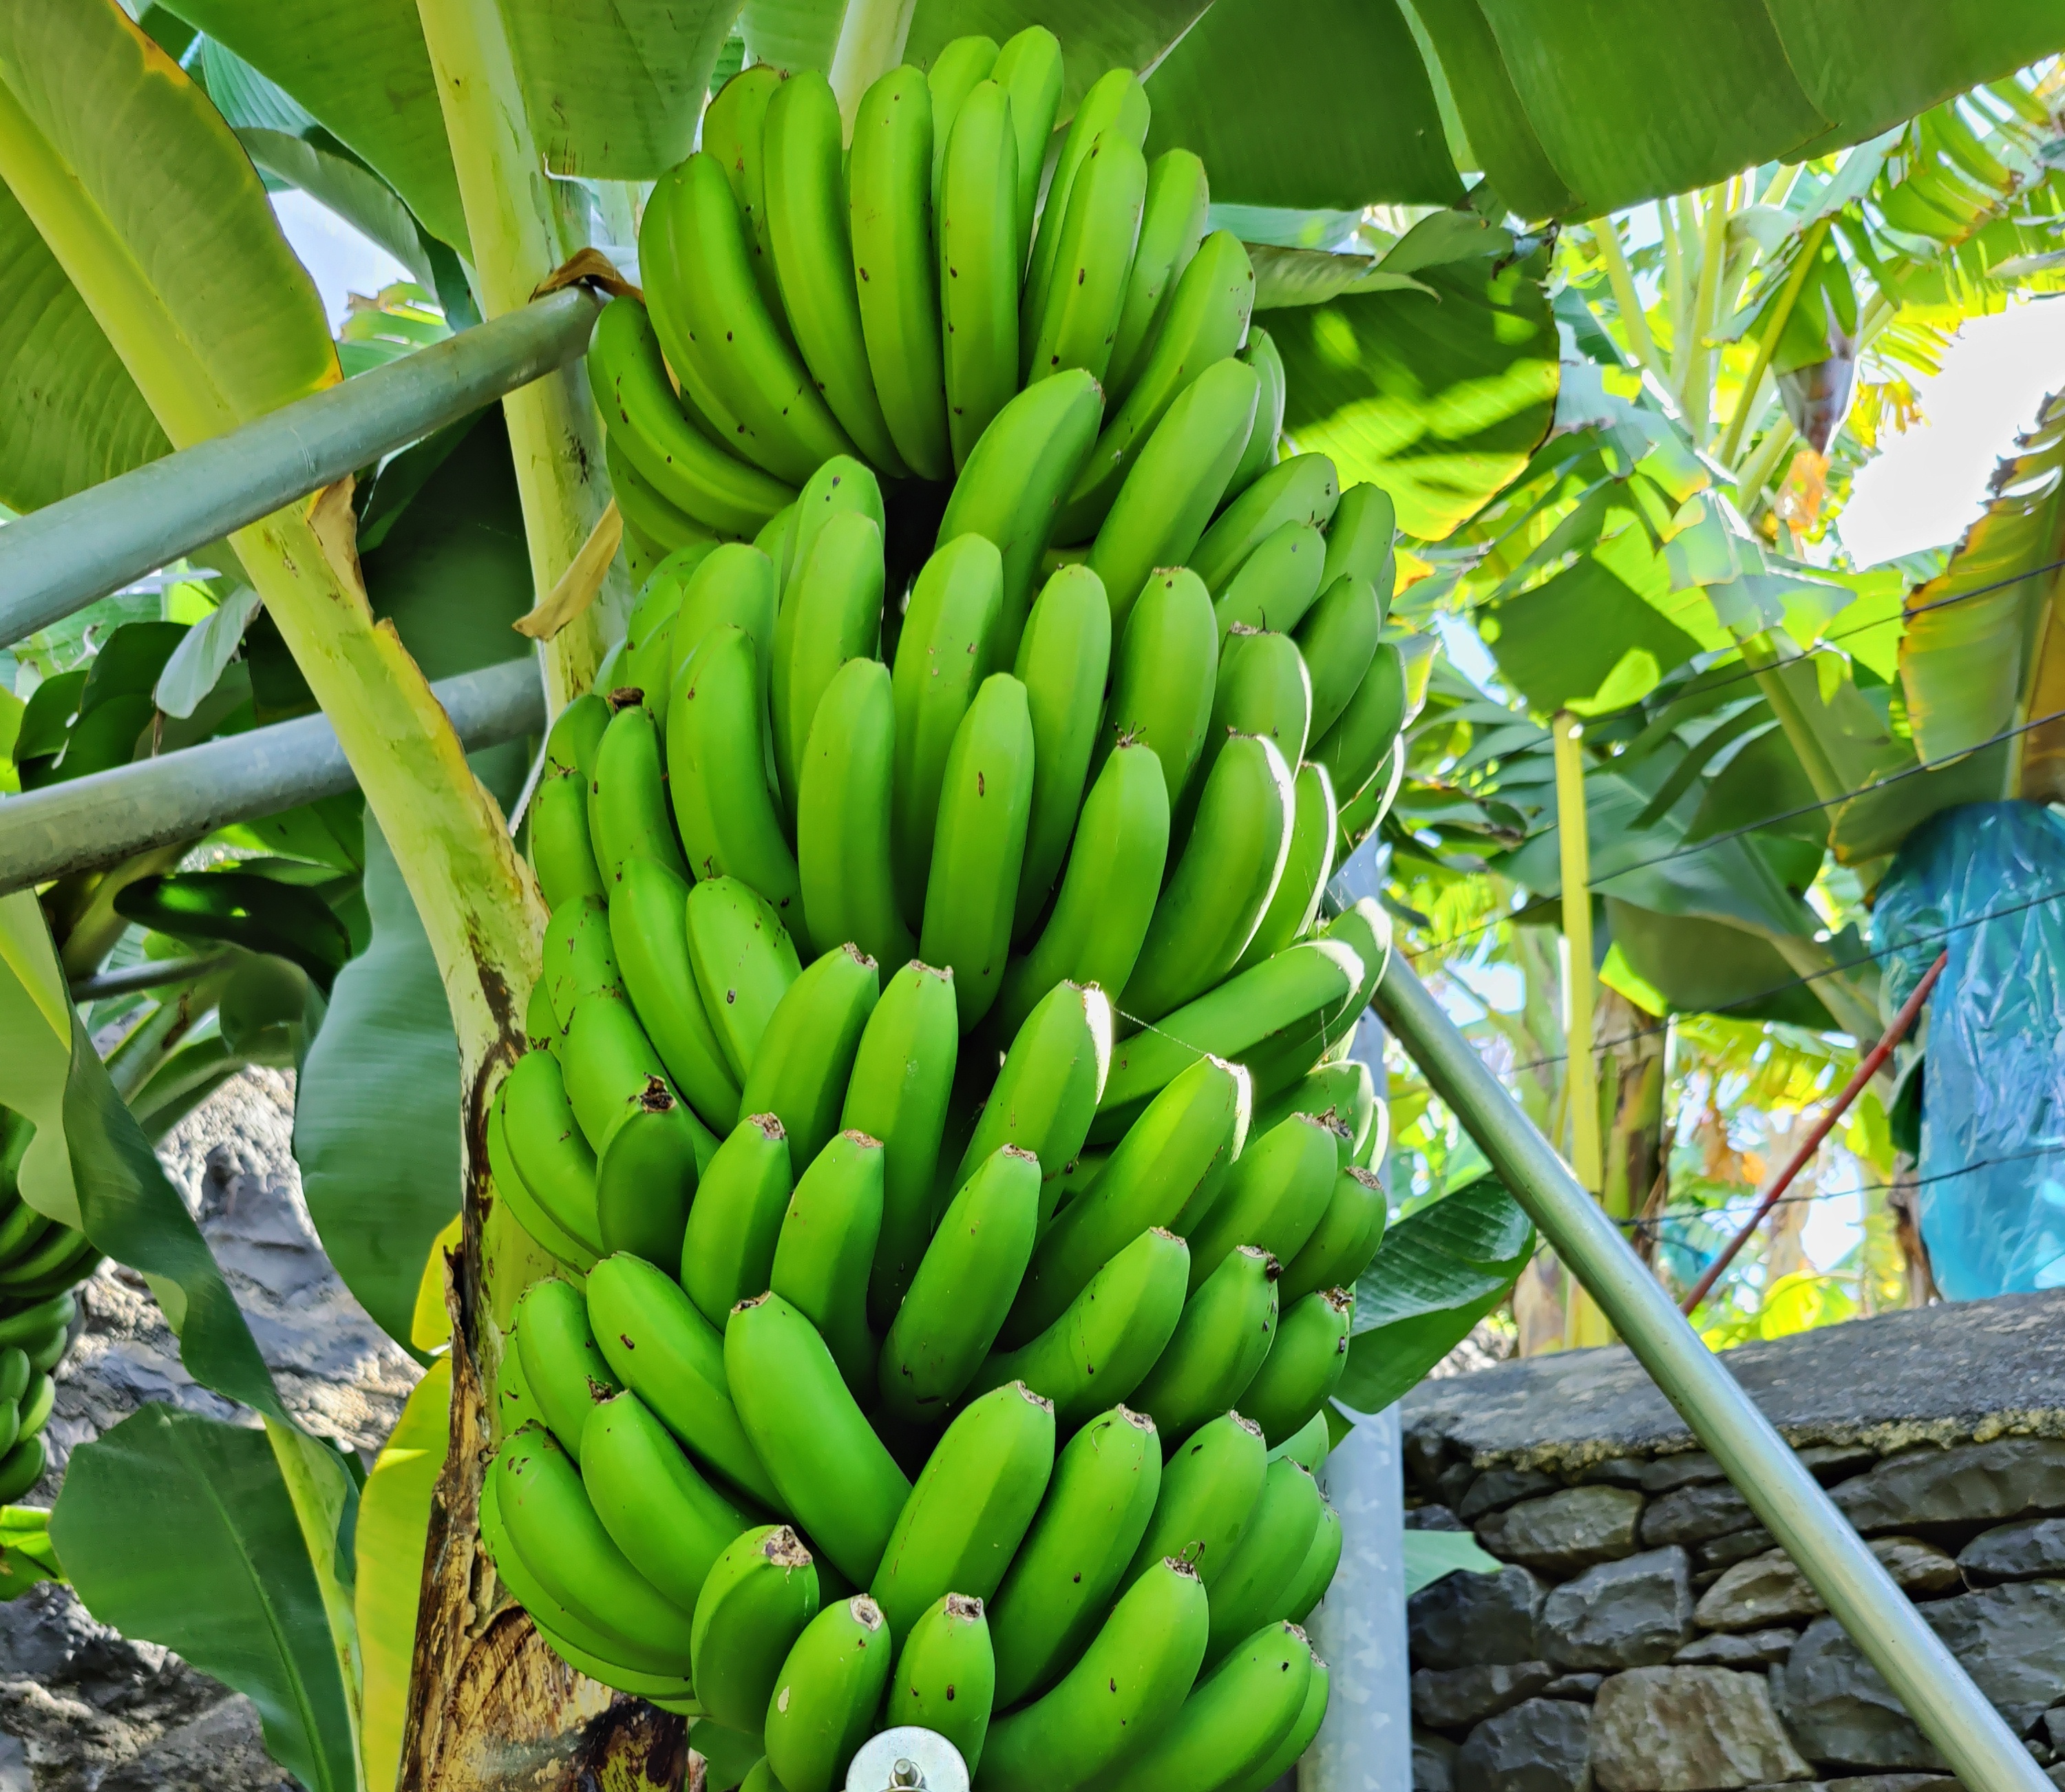
Label: Keep